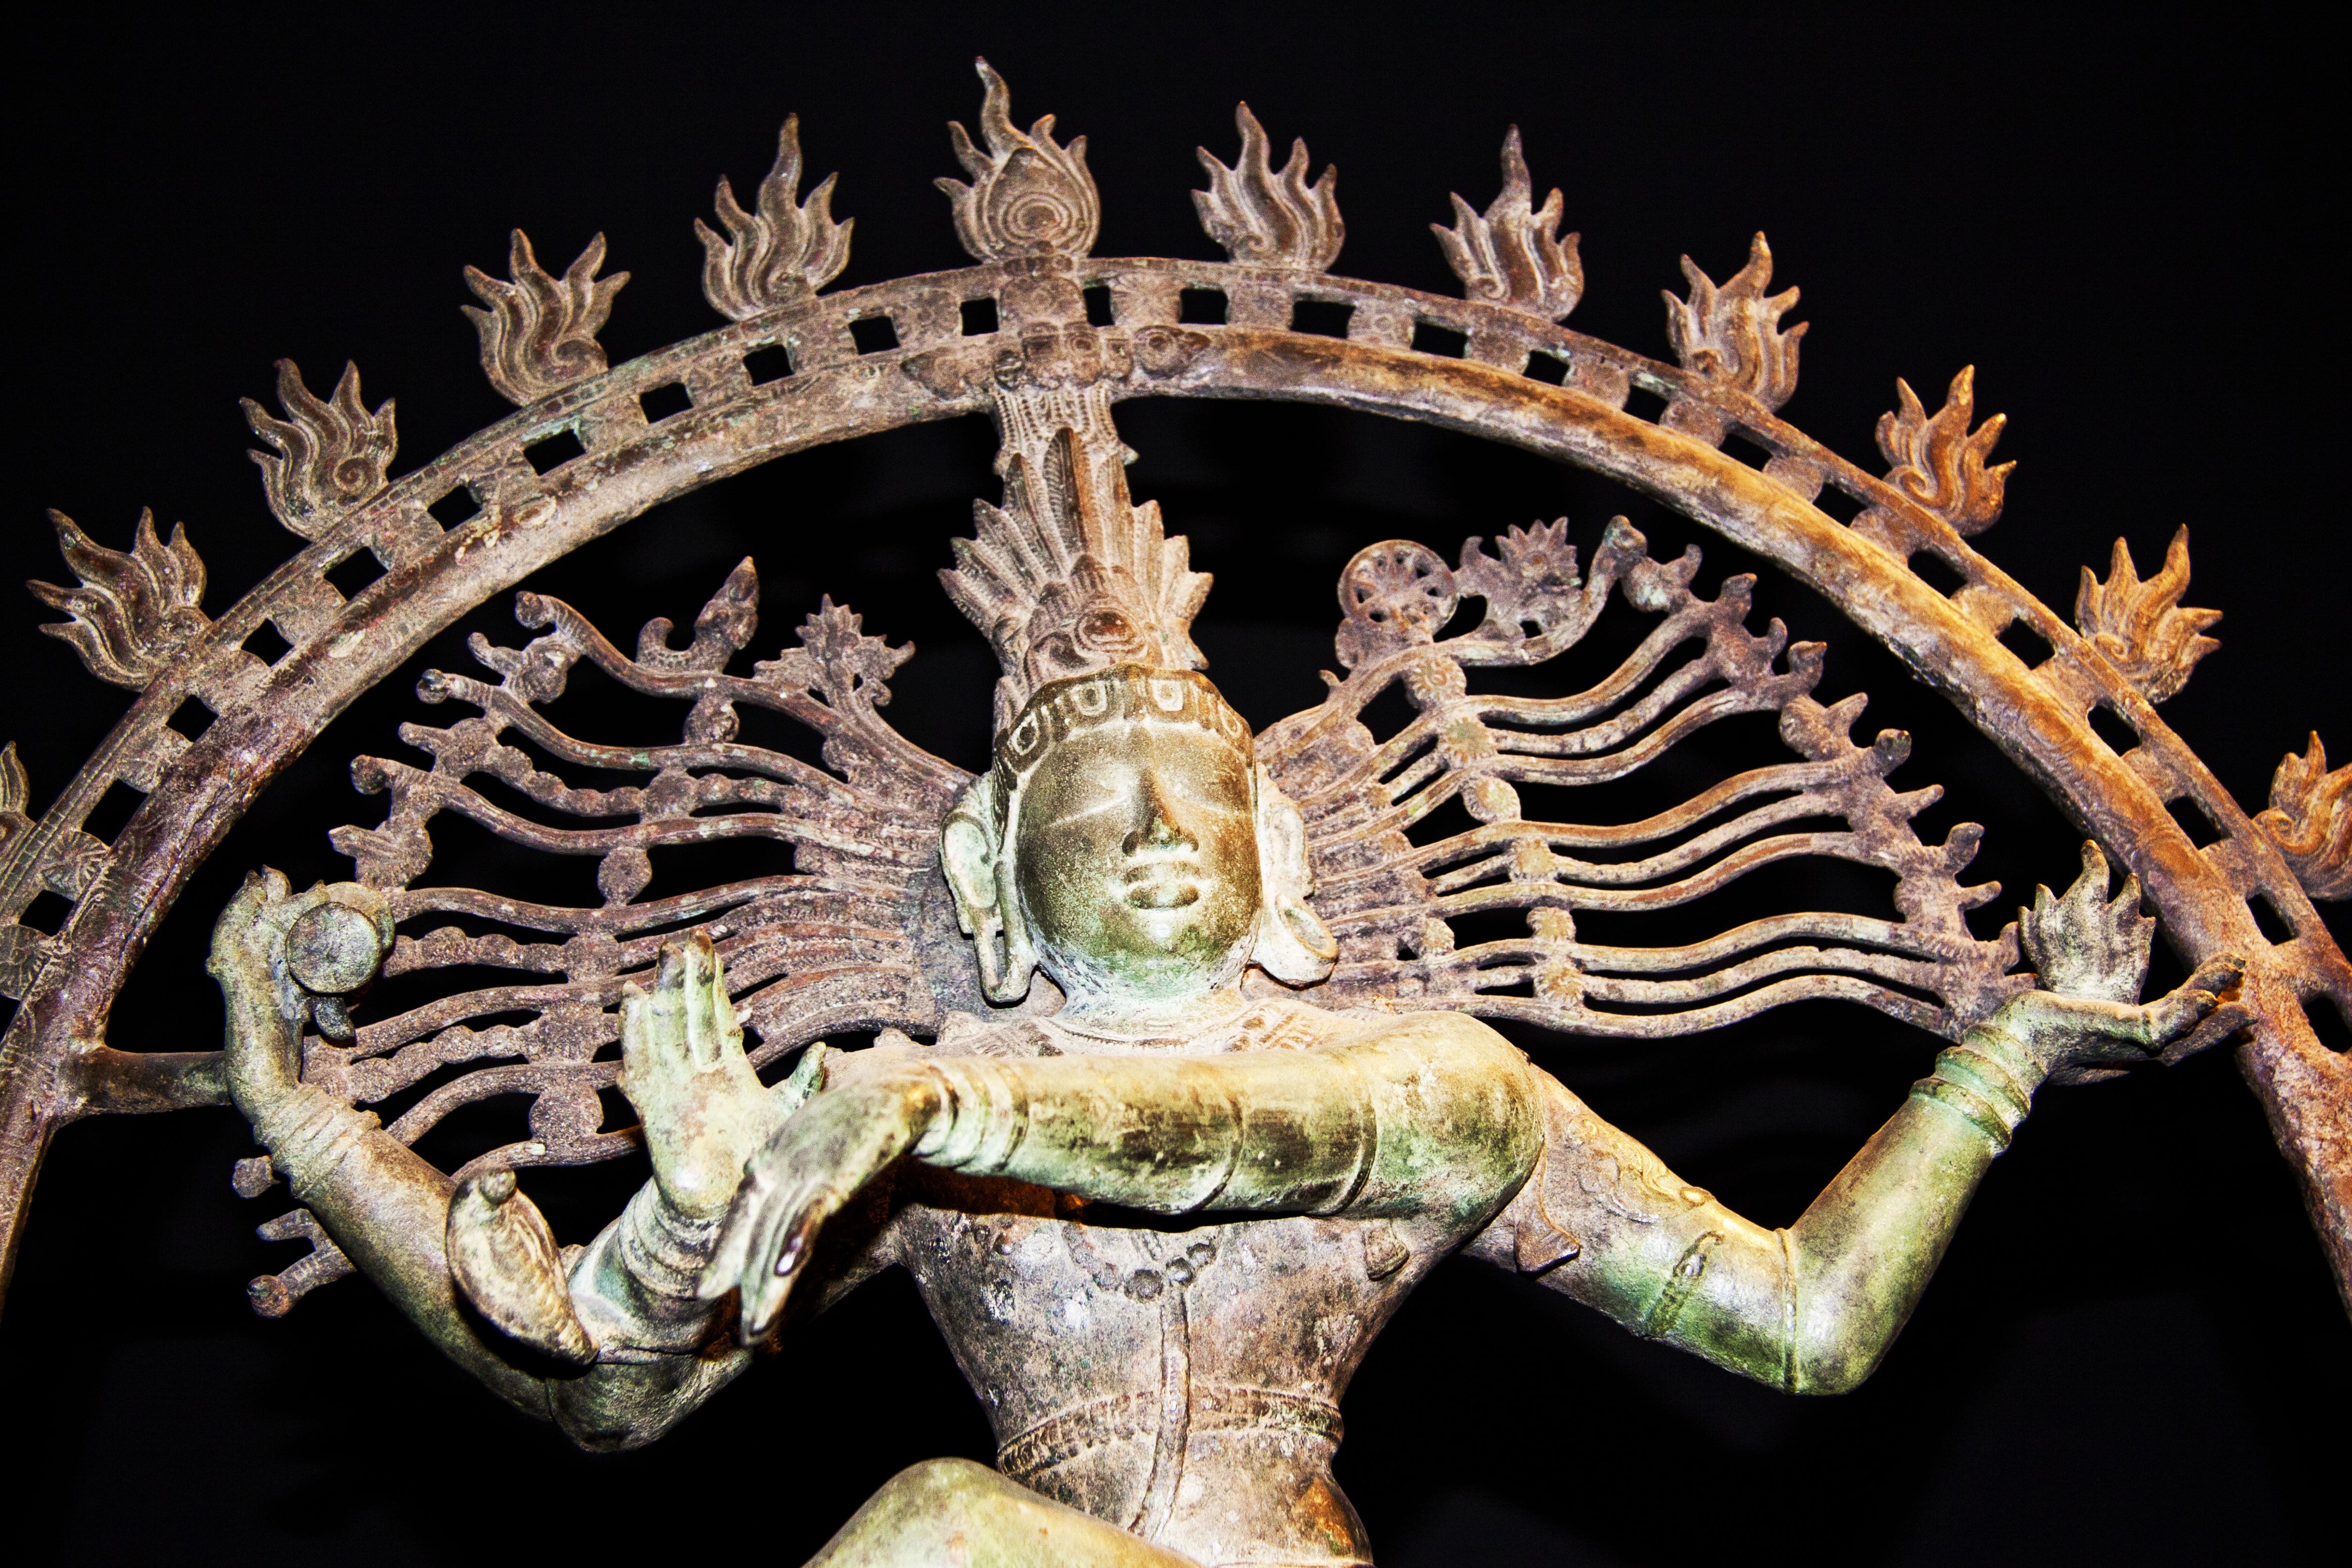
monument, statue, sculpture, religious, art, figure, deity, bronze, india, carving, mythology, 12th century, shiva, art from asia, ancient history, museum rietberg, shiva wataraja